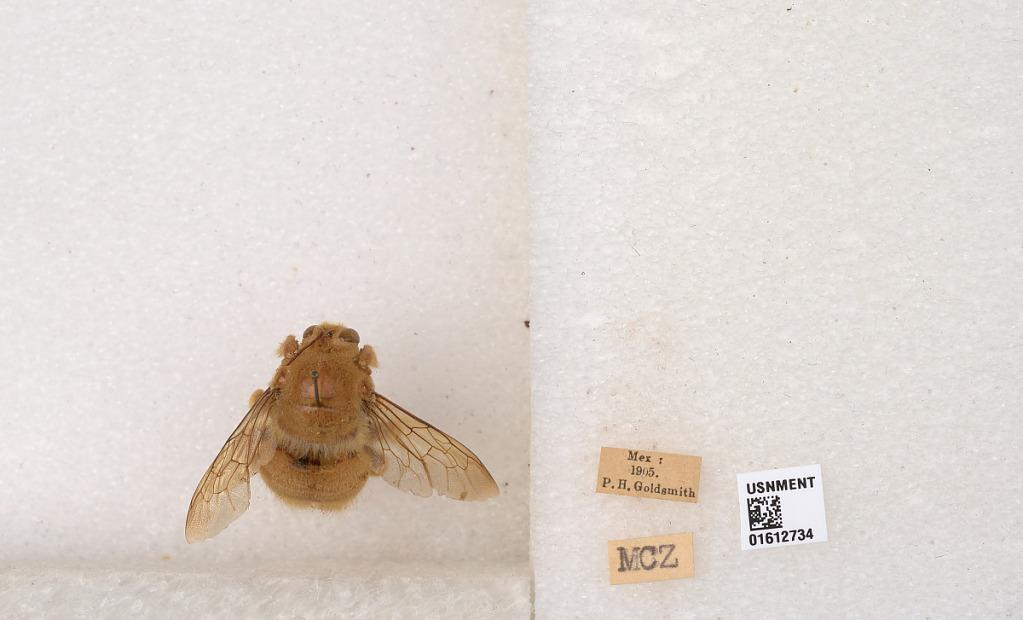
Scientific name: Xylocopa (Neoxylocopa) sp.
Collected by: P. Goldsmith
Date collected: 1905-1-1
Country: Mexico
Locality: Mexico